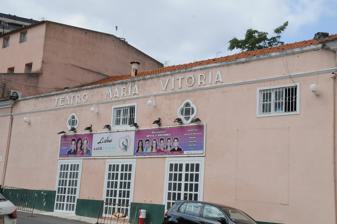
Building: Teatro Maria Vitória
Country: Portugal
Year built: 1922
Theatre in Lisbon, Portugal Teatro Maria Vitória Teatro Maria Vitória in 2014 Address Parque Mayer, 1250-164 Lisbon Portugal Coordinates 38°43′09.6″N 09°08′47″W / 38.719333°N 9.14639°W / 38.719333; -9.14639 Opened 1 July 1922; reopened after a fire, 1990 The Teatro Maria Vitória is a theatre in Lisbon , capital of Portugal . It is located in the theatre district of Parque Mayer . Dedicated primarily to revues , which are known in Portugal as Teatro de Revista , the Teatro Maria Vitória opened on 1 July 1922 in the Parque Mayer (Mayer Park) district of Lisbon, which was at one time known as the “ Broadway ” of Lisbon. The theatre was named in honour of a fado singer, Maria Vitória, who had died at a young age in 1915. It started life as a wooden building. The playwrights, Ernesto Rodrigues, Félix Bermudes and João Bastos, played an important role in the theatre's early performances, working under the pseudonym of the “Troianos”. It was the first of the four theatres in the area, the others being the Teatro Variedades and the Teatro Capitólio , which both still exist, and the Teatro ABC , which was demolished in 2015. Teatro Maria Vitória suffered a fire on 10 May 1986, which destroyed the entire building and contents, forcing the performing company to temporarily transfer to the Teatro Maria Matos . In 1940, the fado singer Amália Rodrigues made her debut as an actress at the Maria Vitória . Shows also featured international attractions, such as the Brazilian Bibi Ferreira , who drew large crowds to the theatre. The 1960s were particularly fruitful, with the Portuguese actor Raul Solnado starring in two shows that would mark his career: A guerra de 1908 (The war of 1908) and História da minha vida (The story of my life). After the Carnation Revolution of 25 April 1974, which overthrew the Estado Novo dictatorship, the theatre quickly changed the name of the revue being performed from "See, listen ... and shut up" to "See, hear ... and speak", assuming a turning point had been reached in the creative freedom and expression for theatrical writers. For much of its life the theatre has been used by the impresario, Hélder Freire Costa, who celebrated 50 years of promoting shows at the Maria Vitória in 2014. It was Costa who, together with Vasco Morgado Júnior, was responsible for rebuilding the theatre after the 1986 fire, with the reopening taking place in 1990. Until the COVID-19 pandemic , when it closed its doors temporarily in 2020, the Maria Vitória was the only theatre in Lisbon still presenting revues on a regular basis. This is despite the fact that Costa has stated that it is too small to be profitable for revues that require a large cast. See also List of theatres and auditoriums in Lisbon References